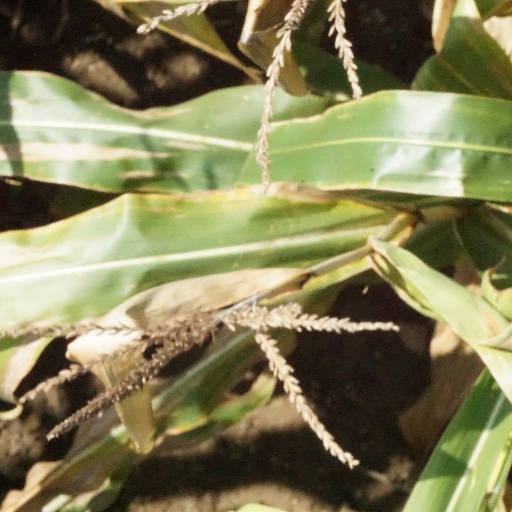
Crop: maize; corn